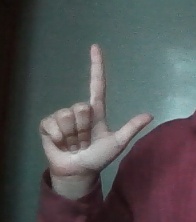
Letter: laam